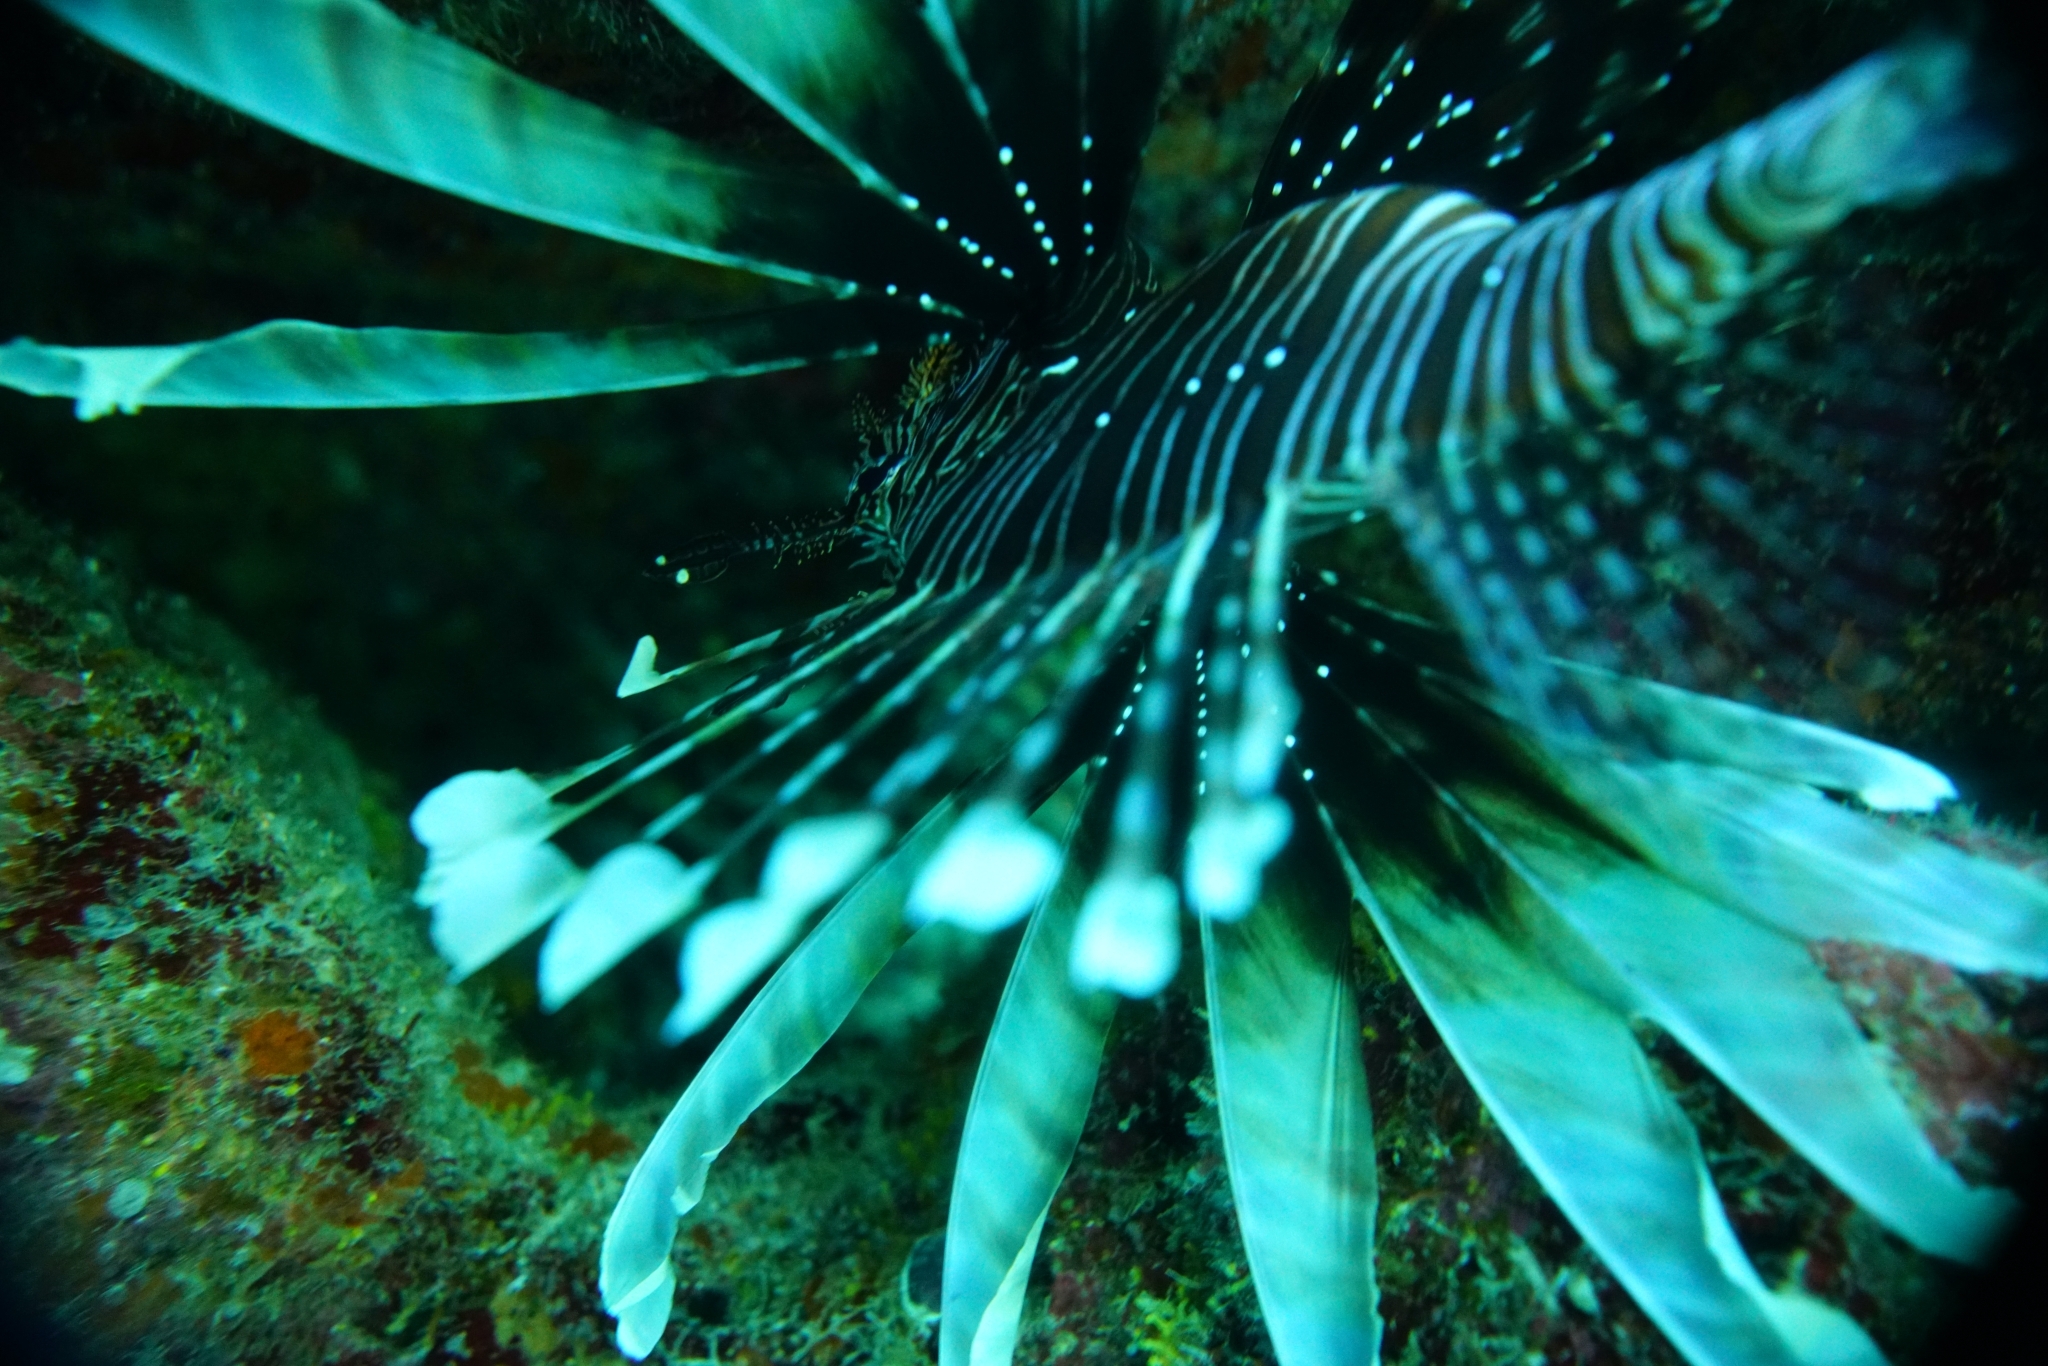
Pterois volitans (Red Lionfish)